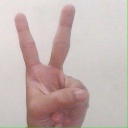
अक्षर: क